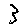
Label: 3